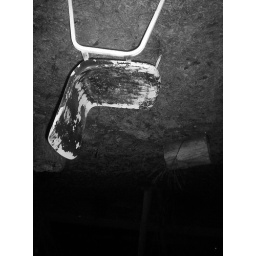
water in a chair